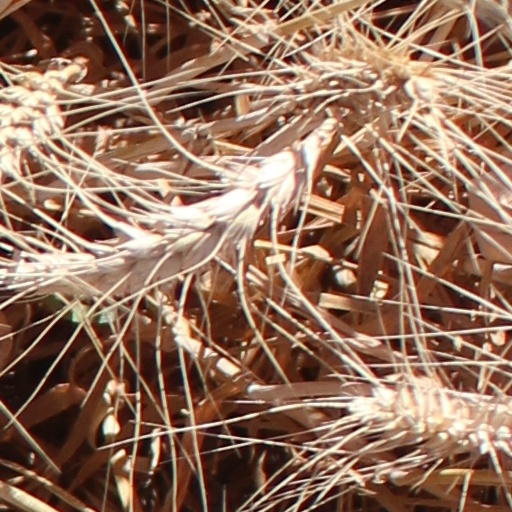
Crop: wheat